Leeston

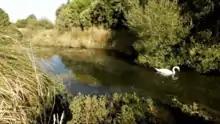
A rare White Swan feeding at Harts Creek

Harts creek is a spring-fed creek and wildlife reserve located 7 minutes drive from Leeston and is a popular place for short walks, picnics, fly fishing and bird watching. Restoration projects have resulted in a wildlife reserve with some of the clearest waters in the Ellesmere District.